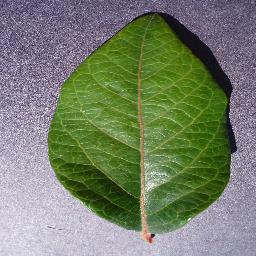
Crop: blueberry
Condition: healthy